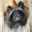
Label: dog